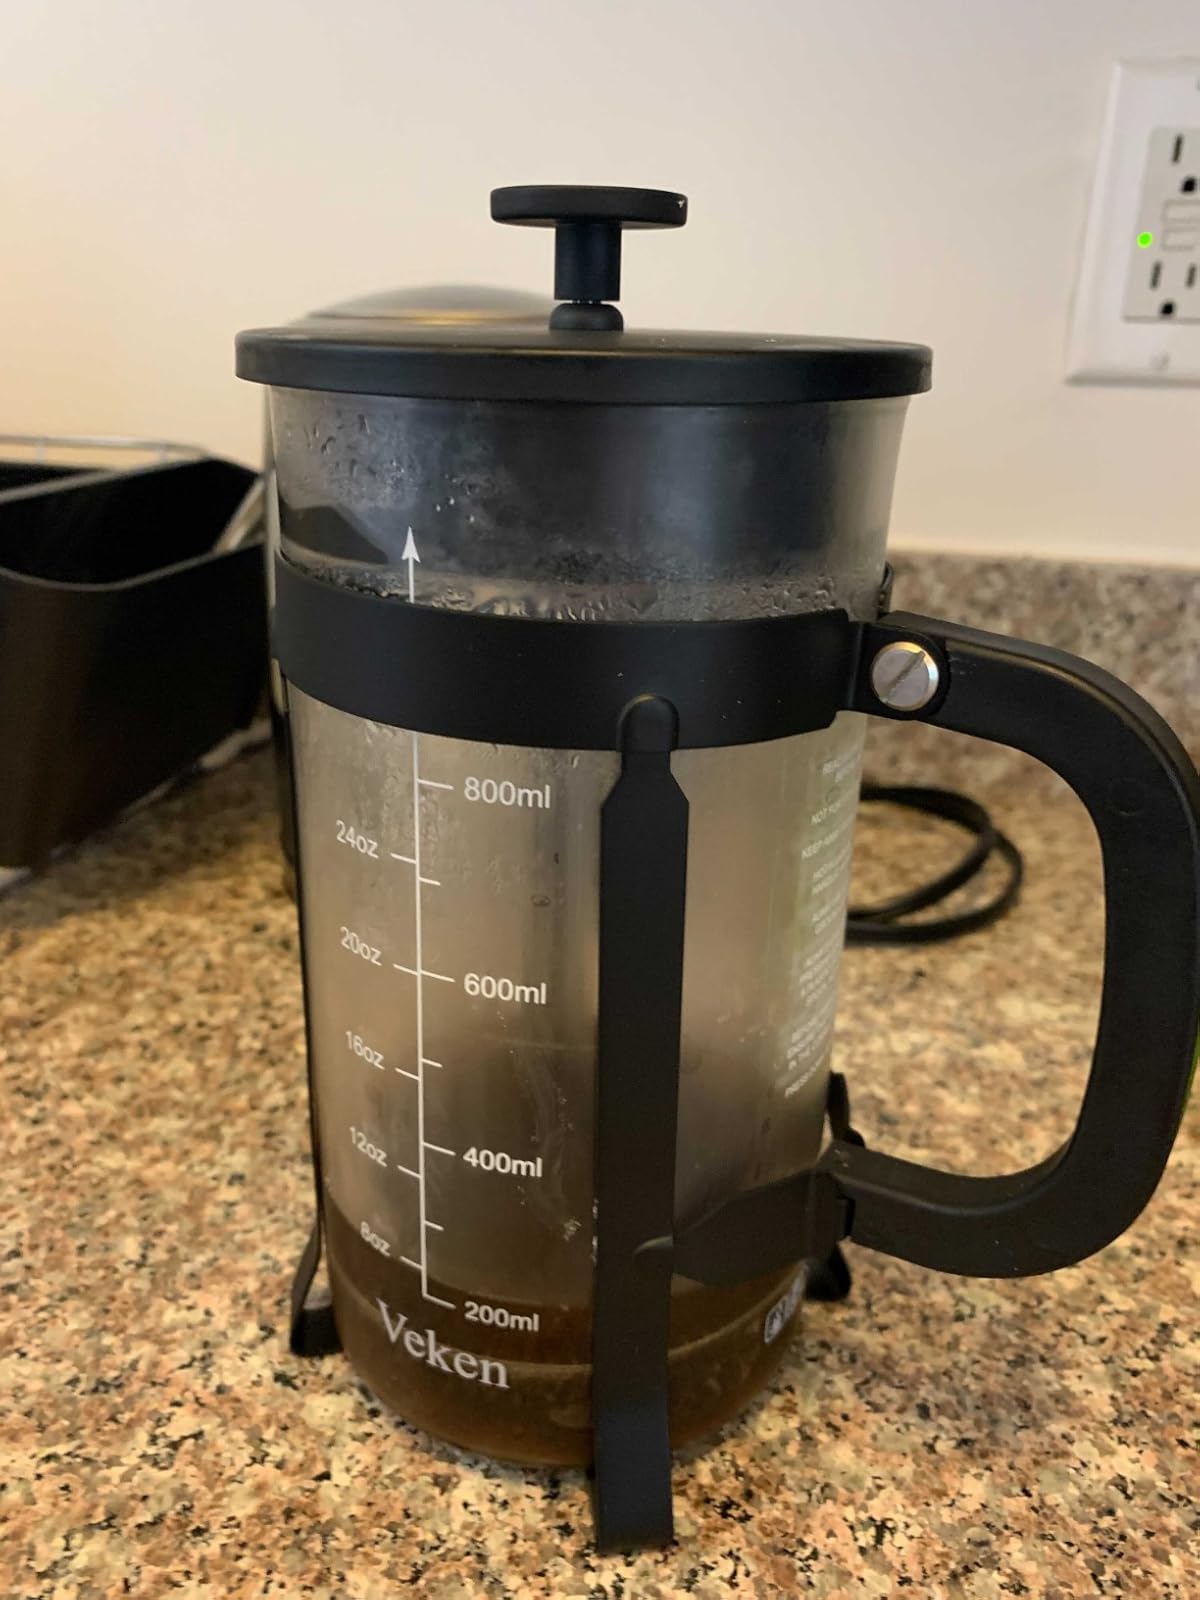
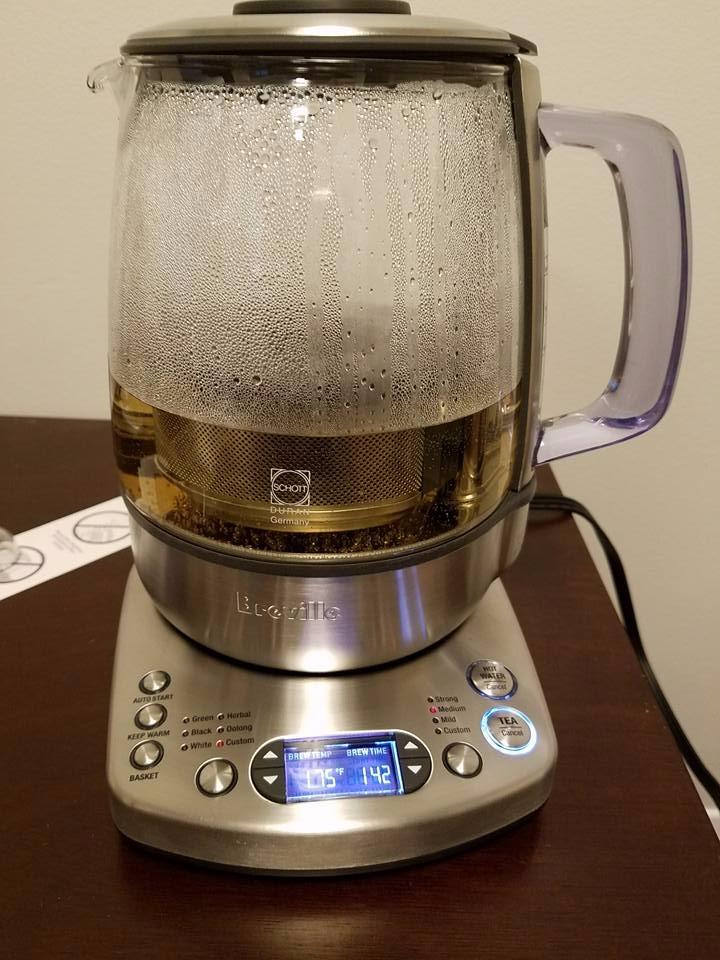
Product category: items_tea
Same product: no